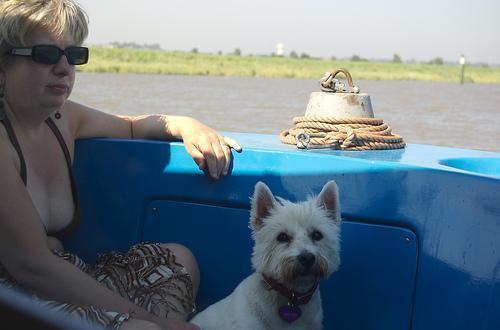
Norfolk_terrier